Wat Phra That Doi Suthep

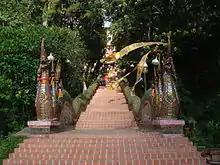
Stairs to Wat Doi Suthep

The wat can be reached by road from Chiang Mai. From the car park at the temple's base visitors can climb 309 steps to reach the pagodas or take a tram. It's also possible to hike up to the temple from the city following the Monk's Trail.